Bannerghatta (film)

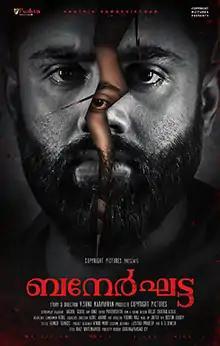
Movie poster

Bannerghatta is a 2021 Indian Malayalam-language Mystery thriller film directed by debutant director Vishnu Narayanan and written by Arjun Prabhakaran and Gokul Ramakrishnan. The film stars Karthik Ramakrishnan.